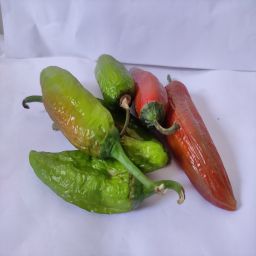
Crop: New Mexico Green Chile
Quality: Old